Armillaria gallica

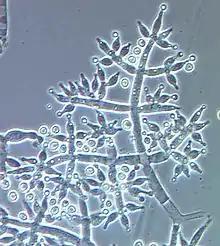
An aggregation of long, thin translucent cells that are multiply branched. Some of the terminal branches have a small circular cell at their tips.

"Armillaria gallica" is a weaker pathogen than the related "A. mellea" or "A. solidipes", and is considered a secondary parasite—typically initiating infection only after the host's defenses have been weakened by insect defoliation, drought, or infection by another fungus. Fungal infection can lead to root rot or butt rot. As the diseased trees die, the wood dries, increasing the chance of catching fire after being struck by lightning. The resulting forest fire may, in turn, kill the species that killed the trees. Plants that are under water stress caused by dry soils or waterlogging are more susceptible to infection by "A. gallica". It has been shown to be one of several "Armillaria" species responsible for widespread mortality of oak trees in the Arkansas Ozarks. The fungus has also been shown to infect Daylily in South Carolina, Northern highbush blueberry ("Vaccinium corymbosum") in Italy and vineyards ("Vitis" species) of Rías Baixas in northwestern Spain. The latter infestation "may be related to the fact that the vineyards from which they were isolated were located on cleared forestry sites". When "A. solidipes" and "A. gallica" co-occur in the same forest, infection of root systems by "A. gallica" may reduce damage or prevent infection from "A. solidipes".